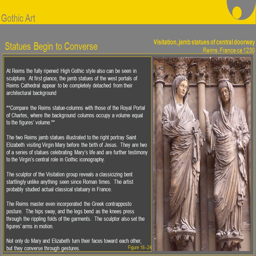
statues begin to jamb statues .